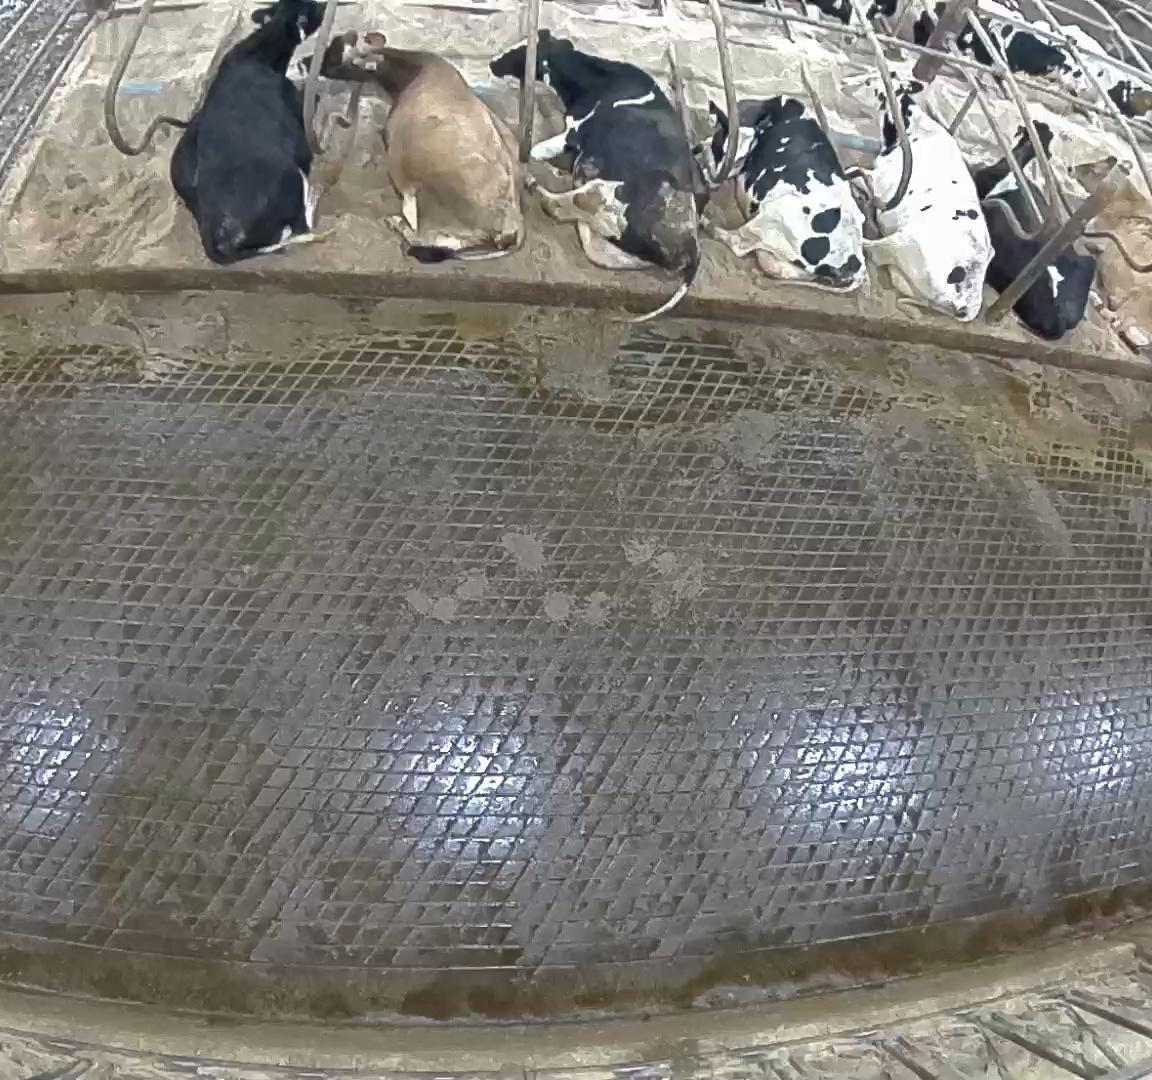
Number of cows: 7